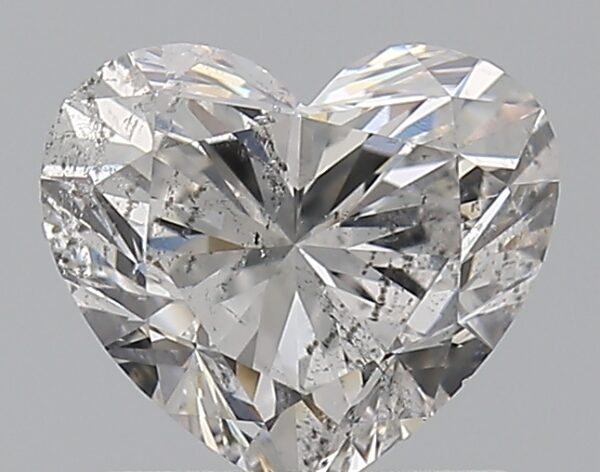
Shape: heart
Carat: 1
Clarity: SI2
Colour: F
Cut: EX
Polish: EX
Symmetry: VG
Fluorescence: N
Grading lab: HRD
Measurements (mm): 6.81 x 6 x 4.14